Underwear

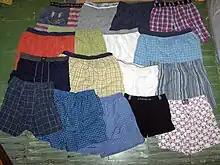
Boxer shorts and boxer briefs

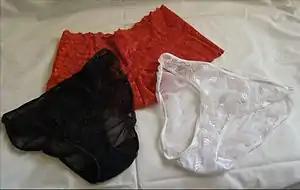
Panties or knickers

Underwear, underclothing, or undergarments are items of clothing worn beneath outer clothes, usually in direct contact with the skin, although they may comprise more than a single layer. They serve to keep outer clothing from being soiled or damaged by bodily excretions, to lessen the friction of outerwear against the skin, to shape the body, and to provide concealment or support for parts of it. In cold weather, long underwear is sometimes worn to provide additional warmth. Special types of undergarments have religious significance. Some items of clothing are designed as undergarments, while others, such as T-shirts and certain types of shorts, are appropriate both as underwear and outerwear. If made of suitable material or textile, some underwear can serve as nightwear or swimwear, and some undergarments are intended for sexual attraction or visual appeal.